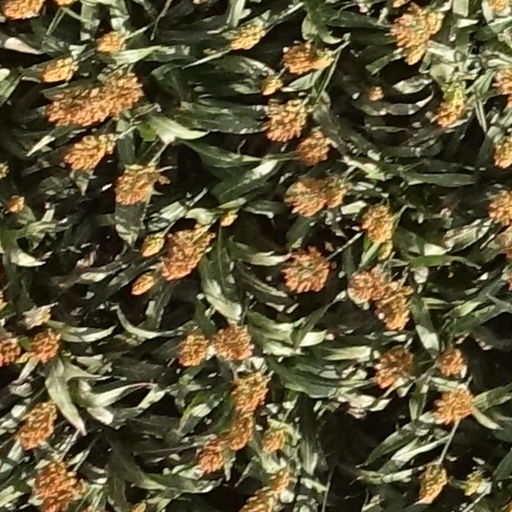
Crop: sorghum